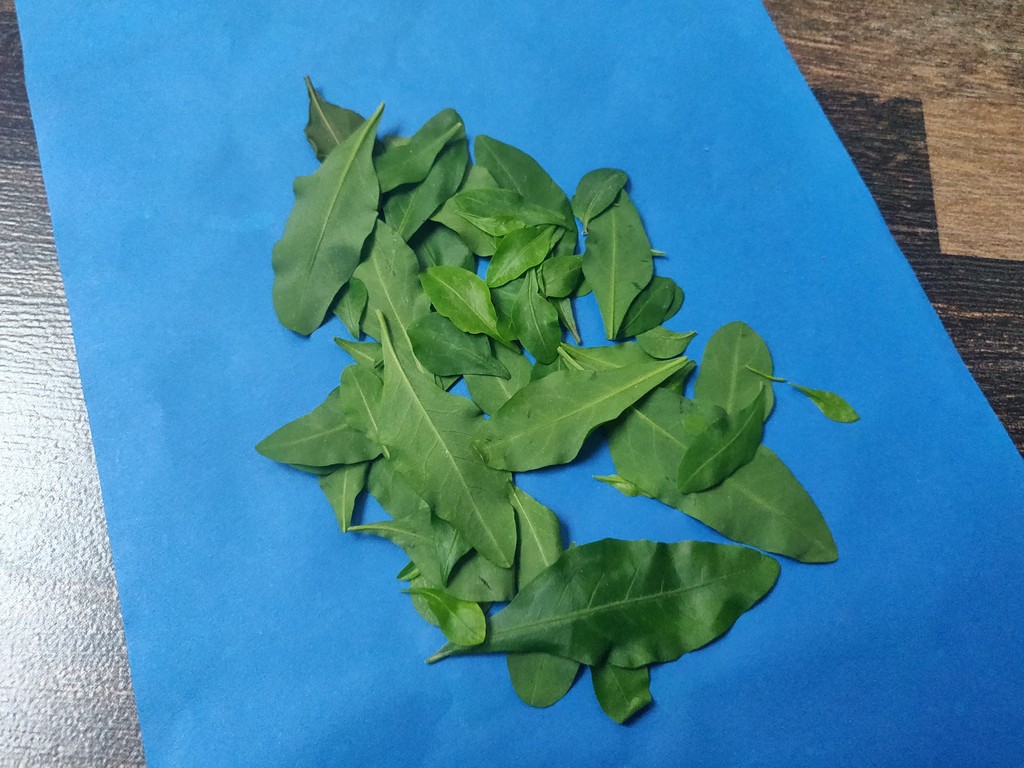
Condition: Healthy
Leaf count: multiple
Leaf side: unknown